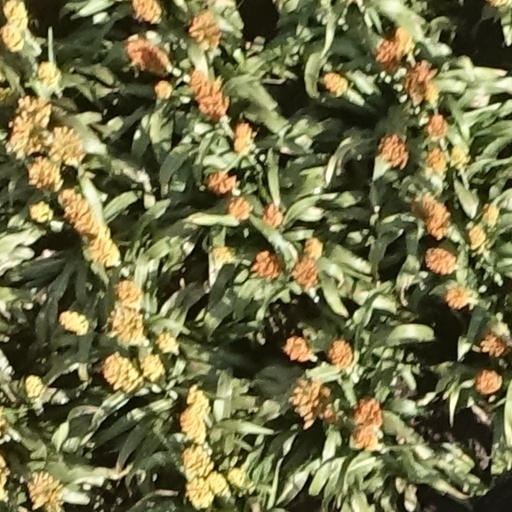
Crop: sorghum